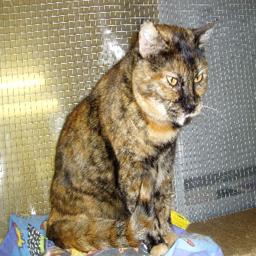
Animal: cats